MacGruber (TV series)

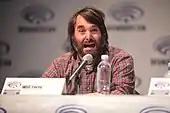
"MacGruber" creator and star Will Forte

"MacGruber" was a recurring sketch on "Saturday Night Live" from 2007 to 2010, co-created by comedian Will Forte and writers Jorma Taccone and John Solomon. Forte starred as the title character, an absurdist parody of the "MacGyver" television franchise. The sketches proved popular enough for a 2010 film adaptation of the character. Though the film was a box-office bomb in its original theatrical release, a growing cult following in the ensuing years, and continued enthusiasm from the creative team, led to development of a sequel. Focus shifted to a television project when another film was not seen to be financially viable.